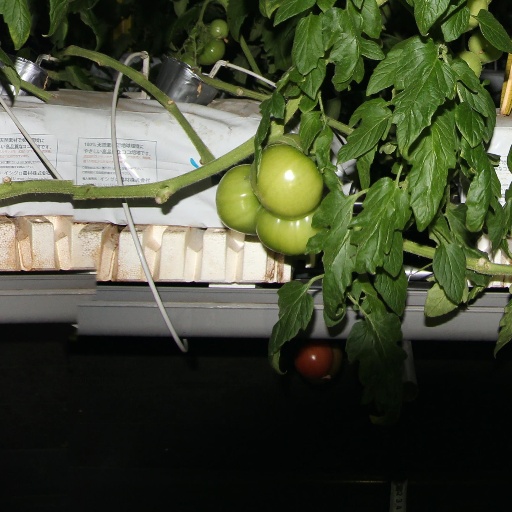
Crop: tomato